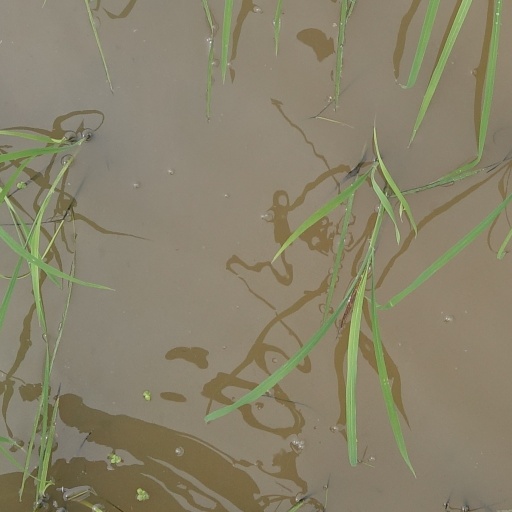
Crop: rice